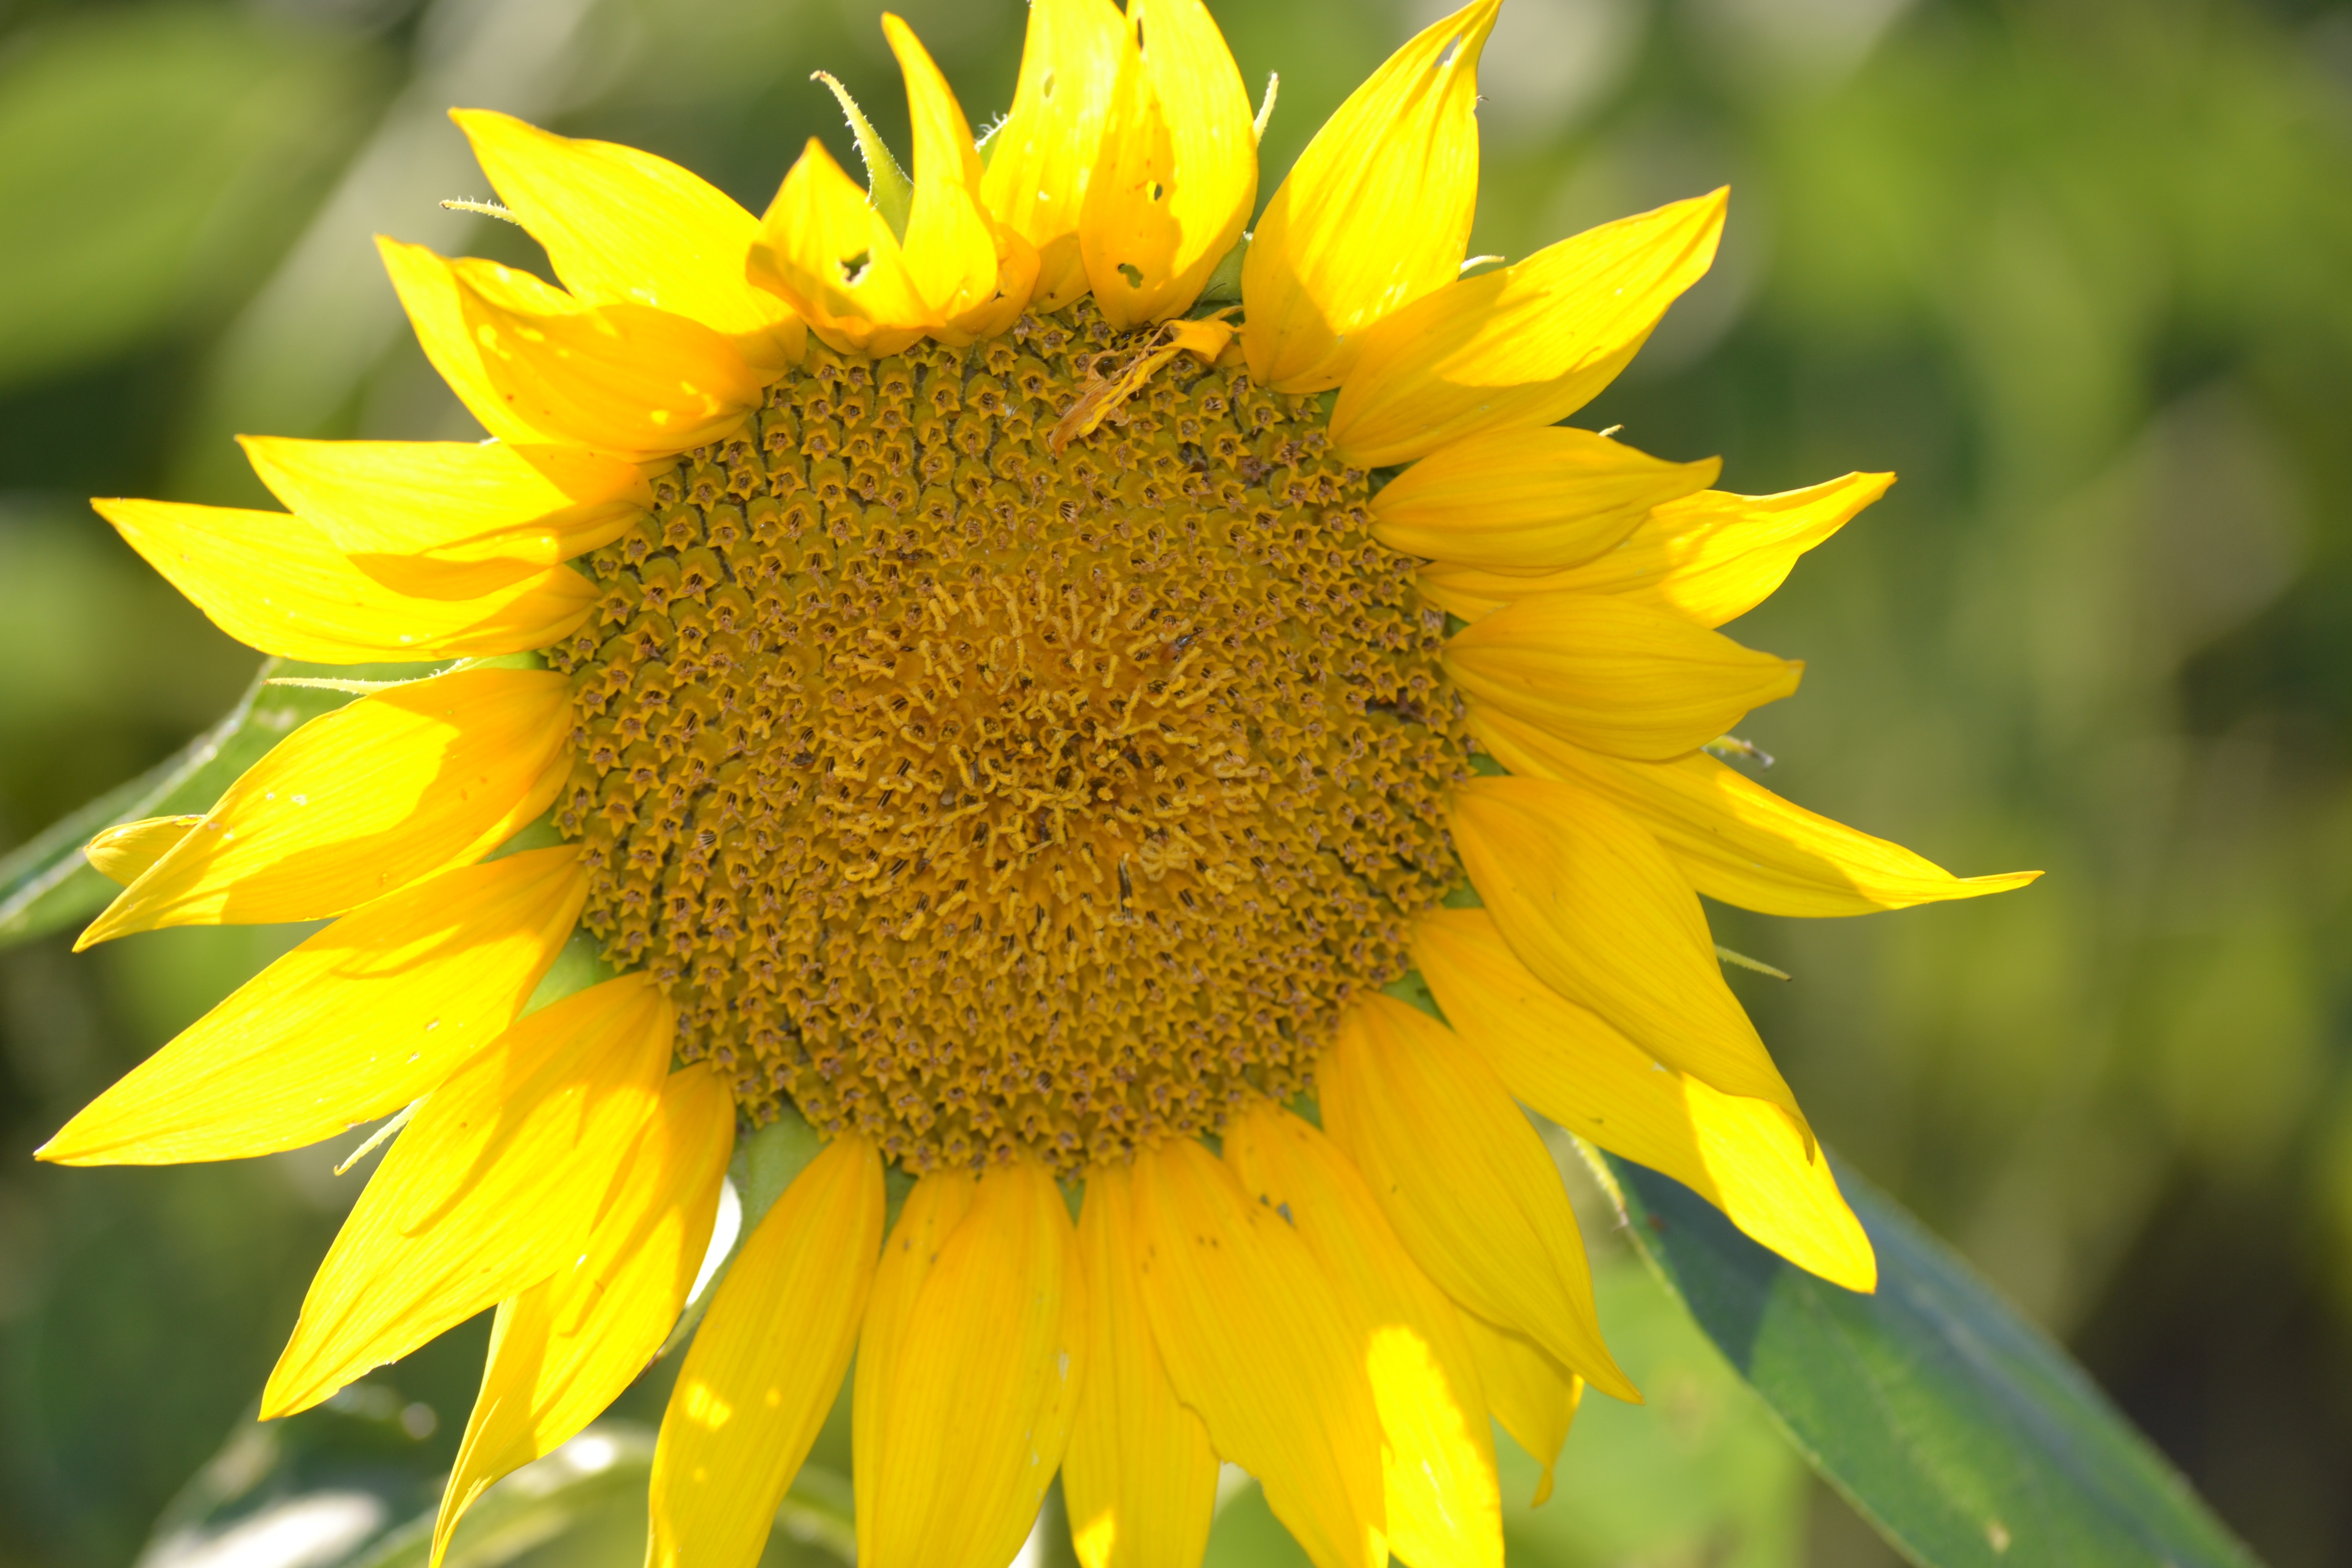
nature, plant, field, flower, petal, botany, yellow, flora, sunflower, wildflower, vegetarian food, macro photography, flowering plant, daisy family, sunflower seed, annual plant, plant stem, land plant, lone flower